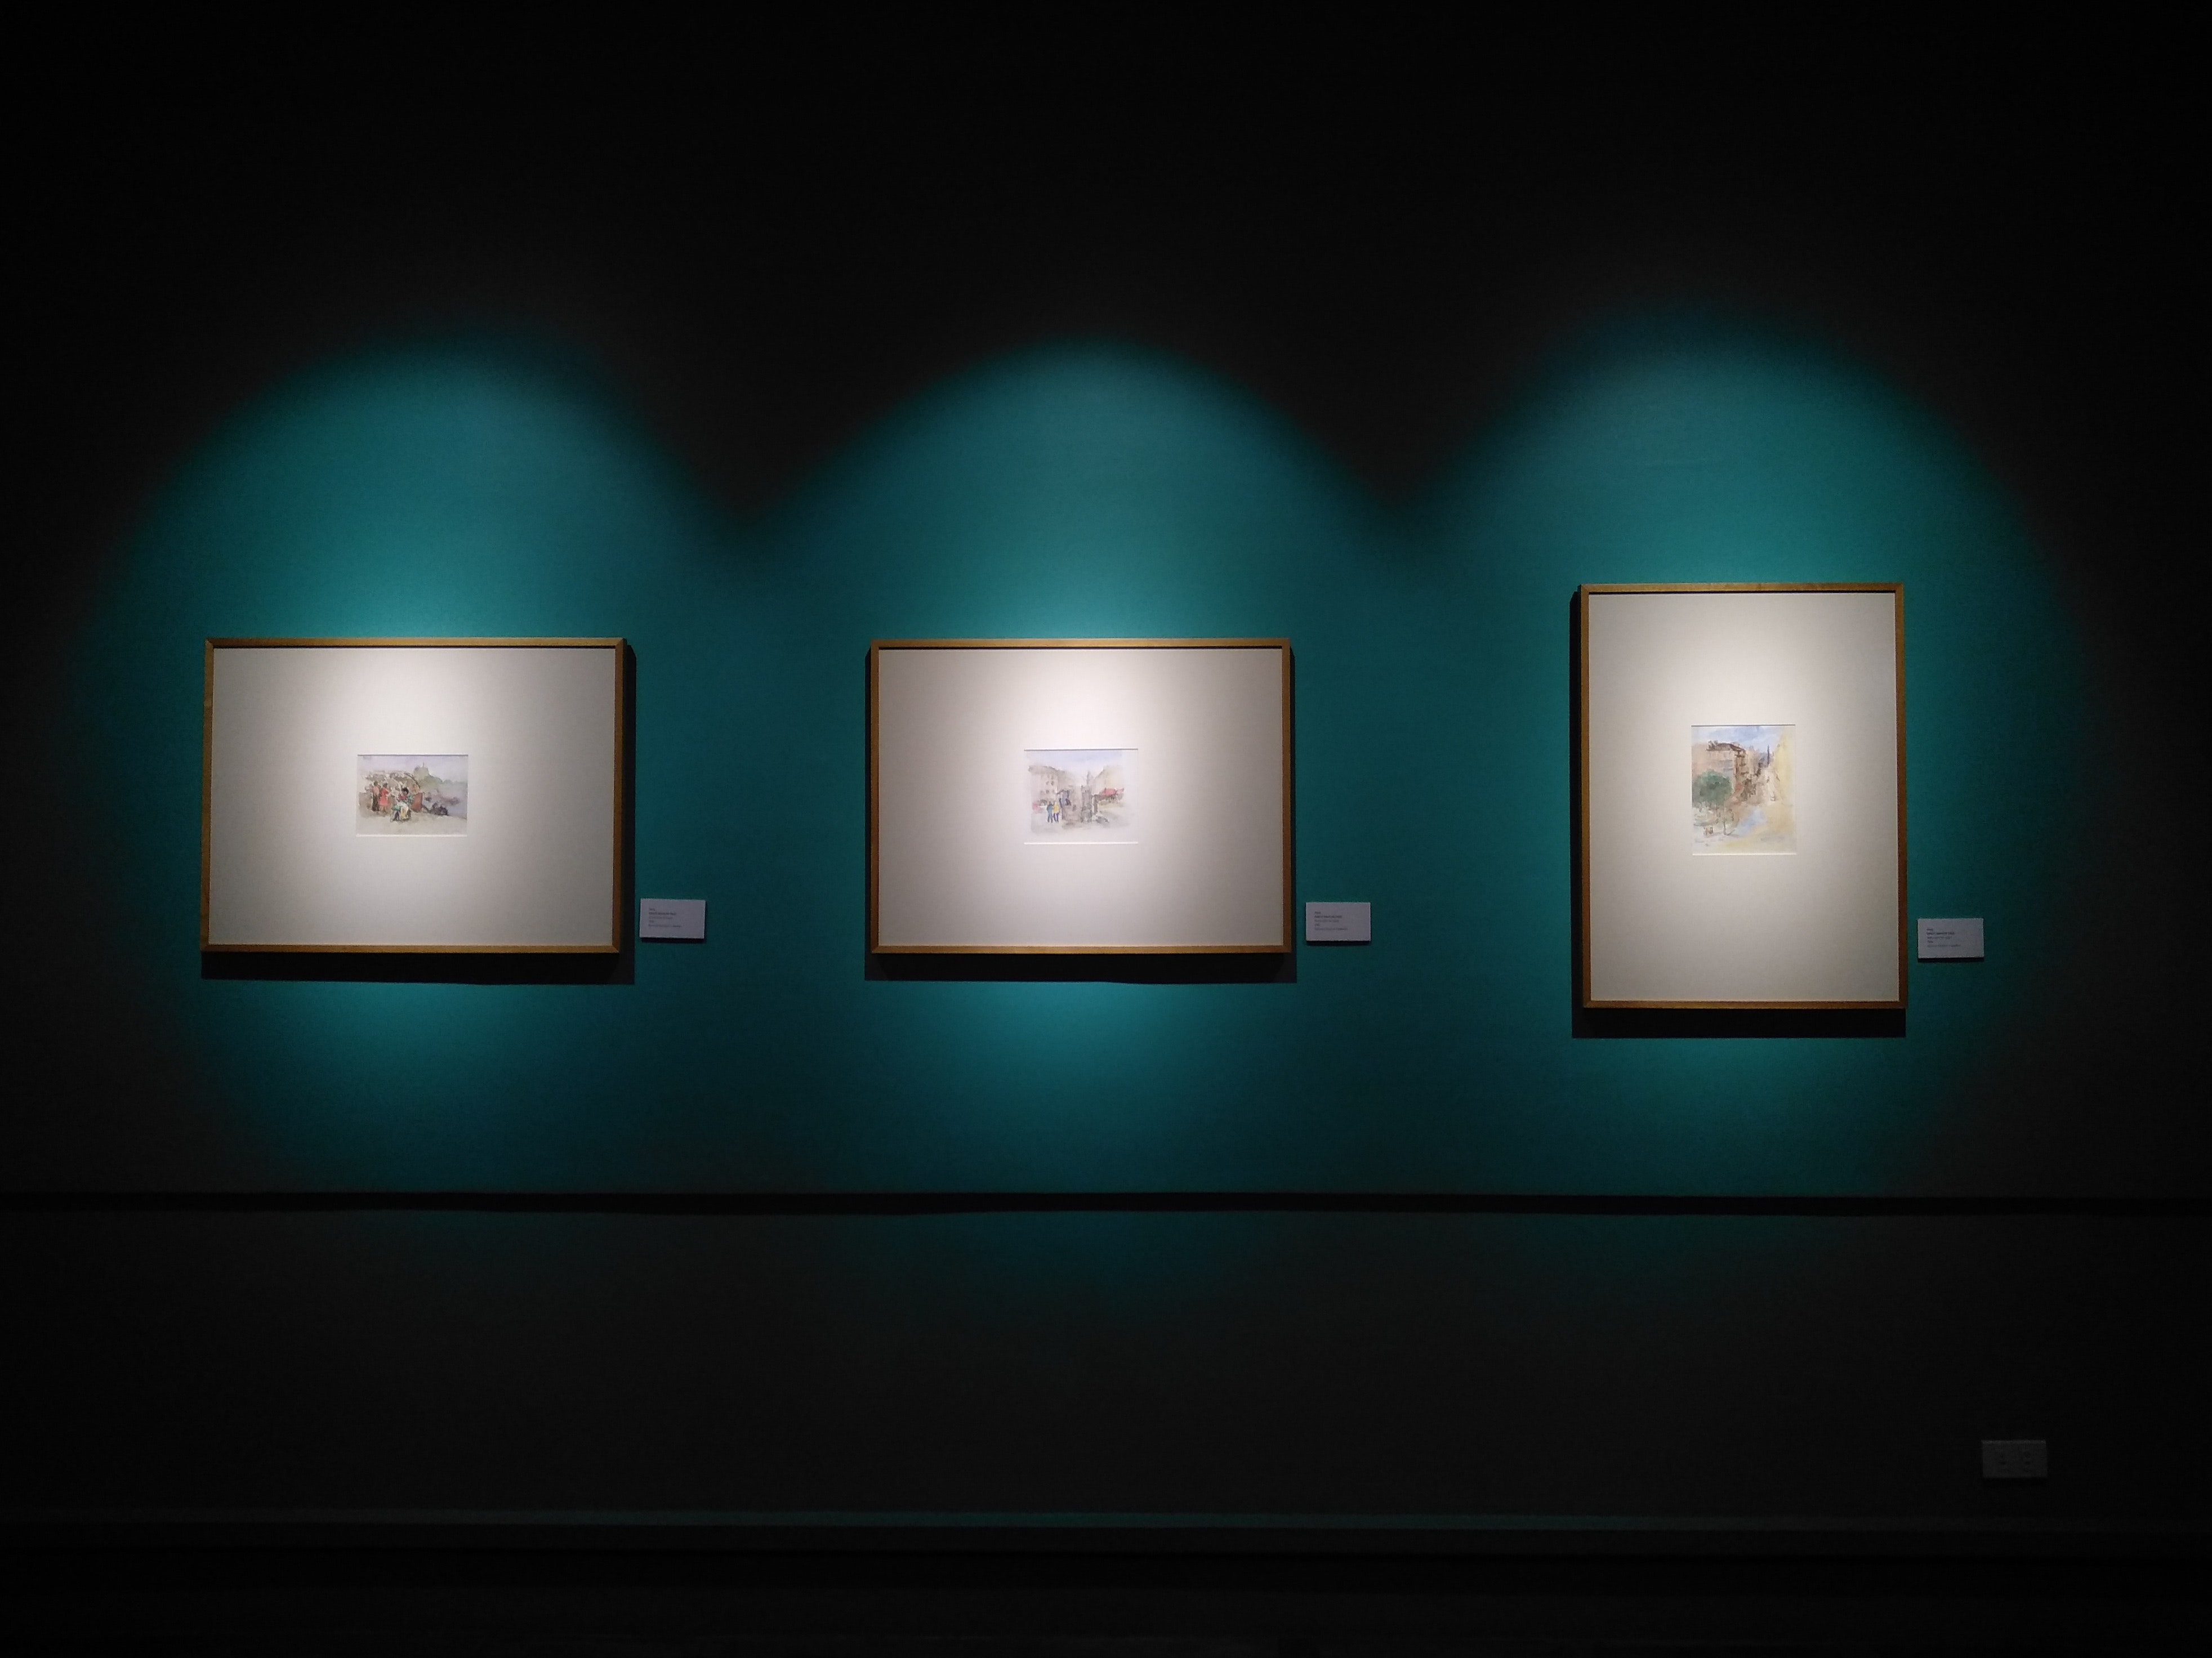
light, text, lighting, design, font, technology, electronic device, rectangle, darkness, icon, square, screenshot